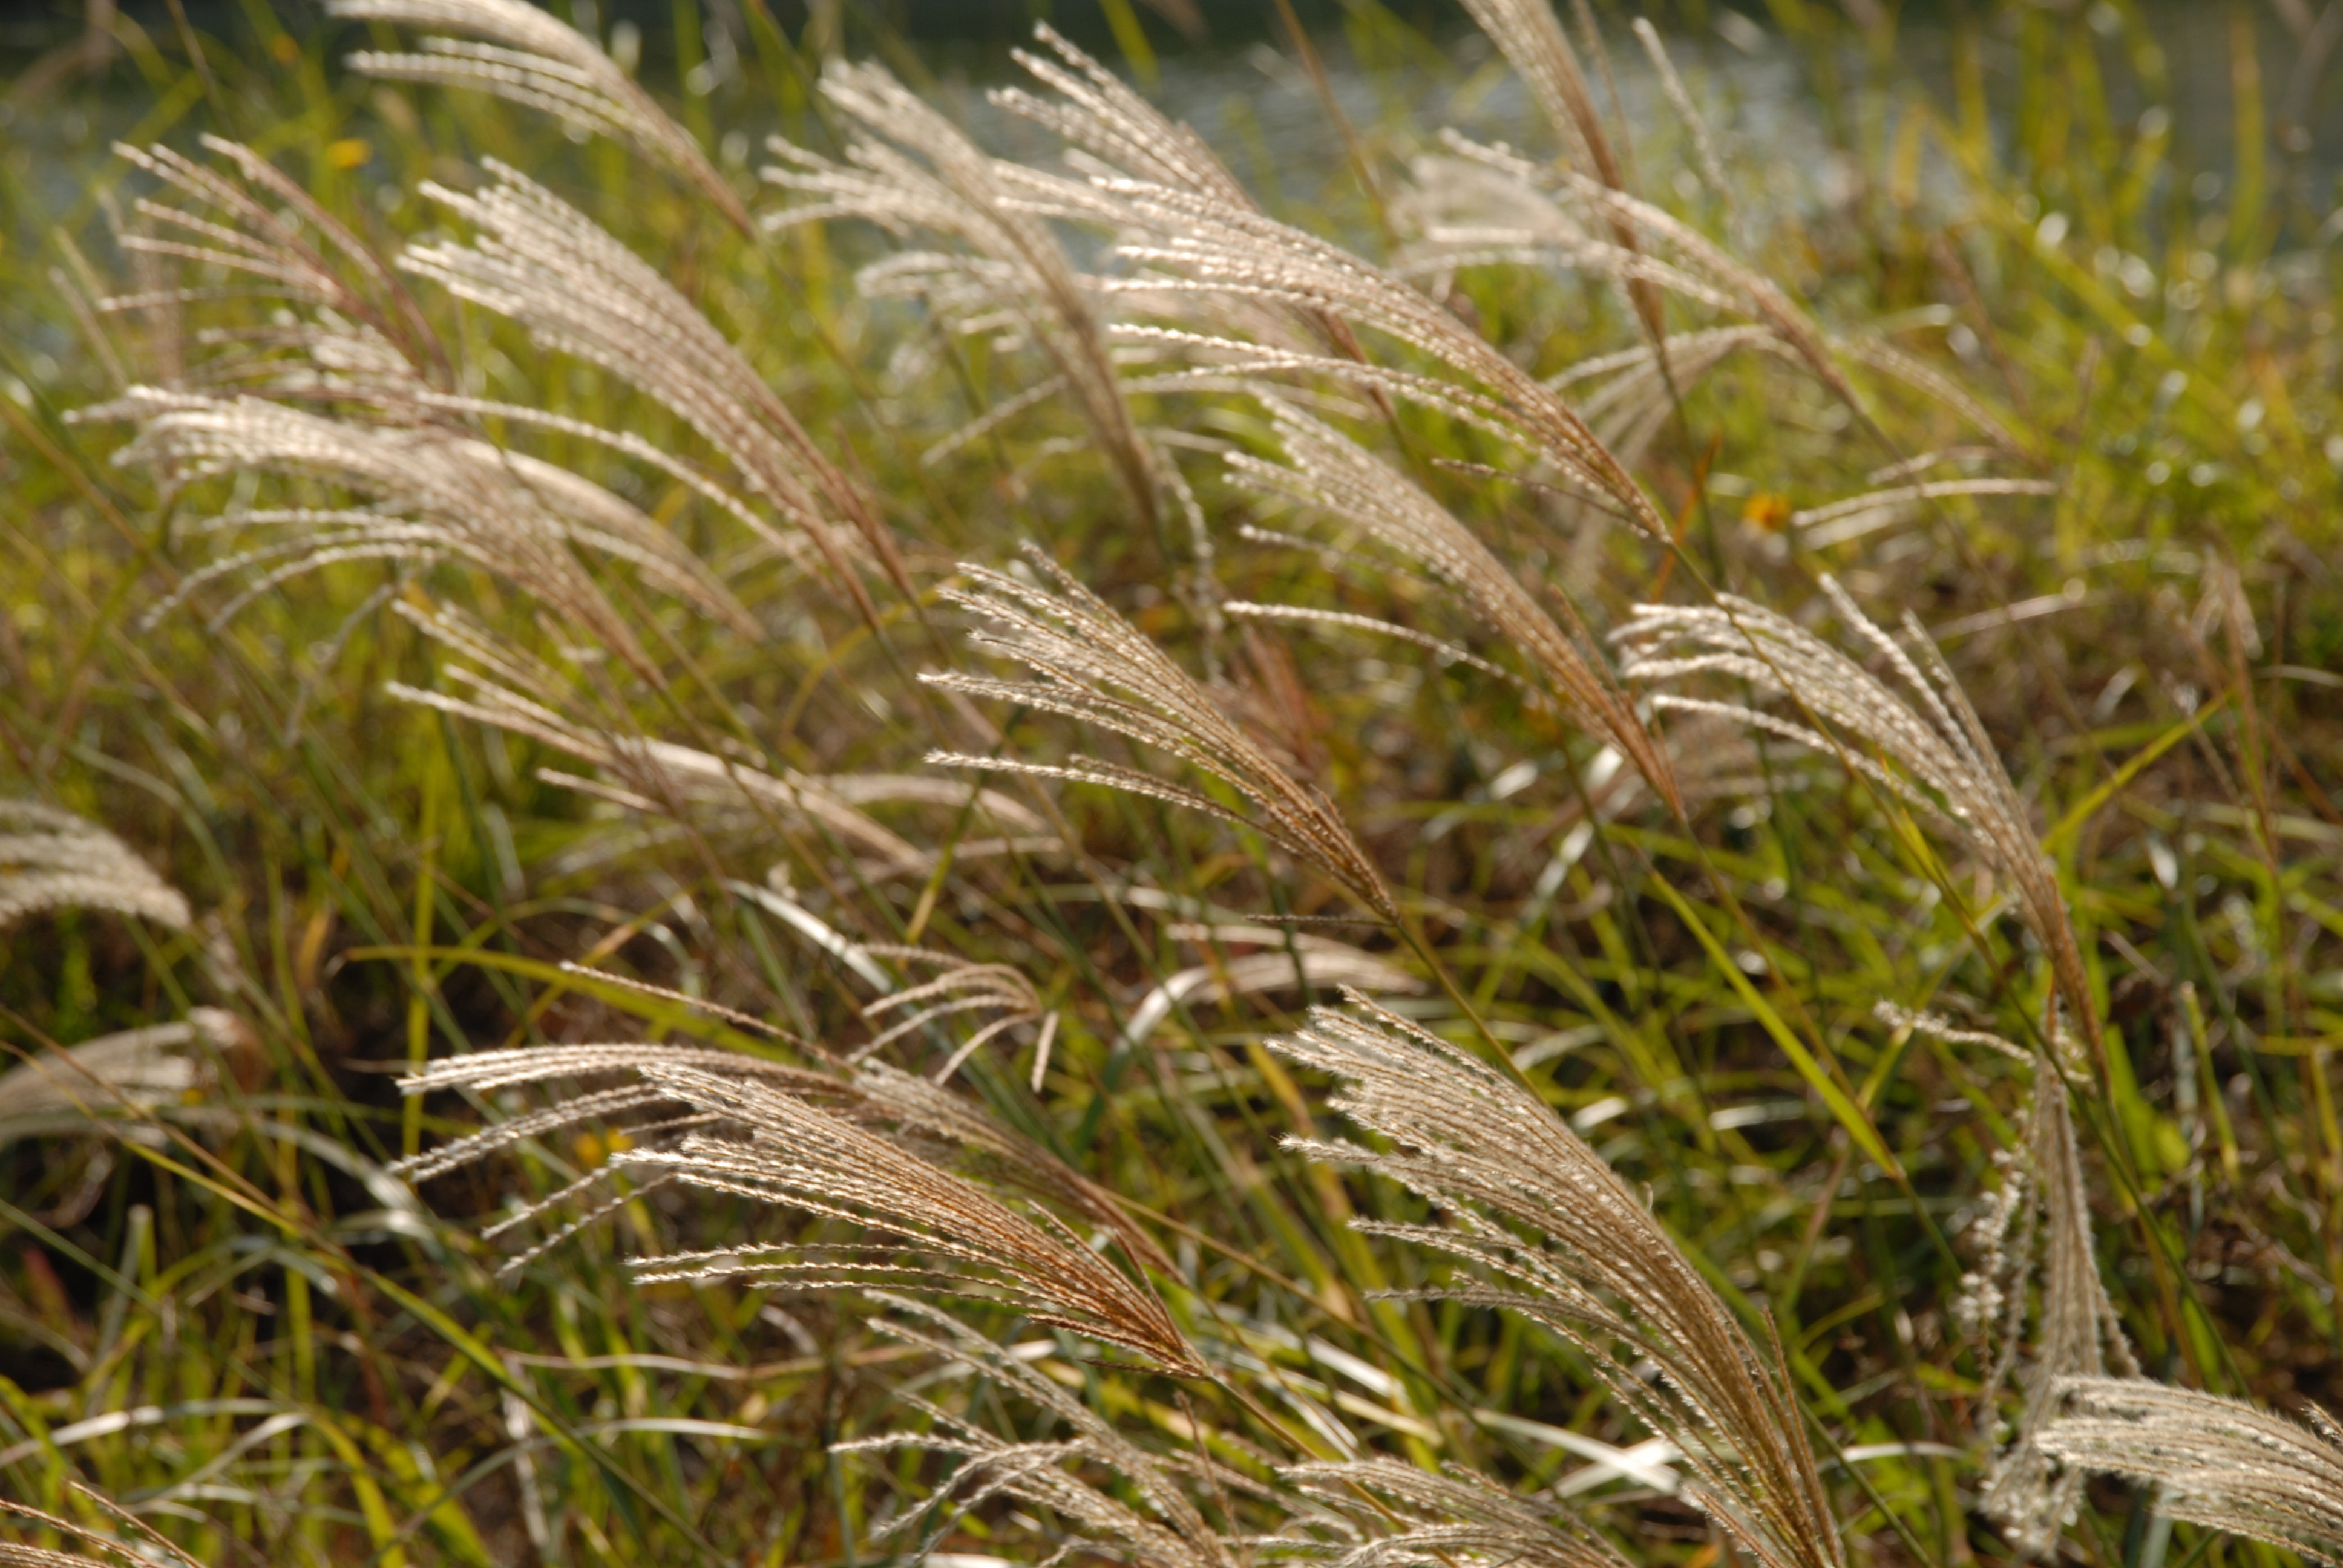
grass, plant, field, lawn, leaf, flower, wind, reed, wildlife, food, crop, park, botany, agriculture, flora, habitat, songdo incheon korea, songdo central park, 0 won seawater, grass family, land plant, phragmites